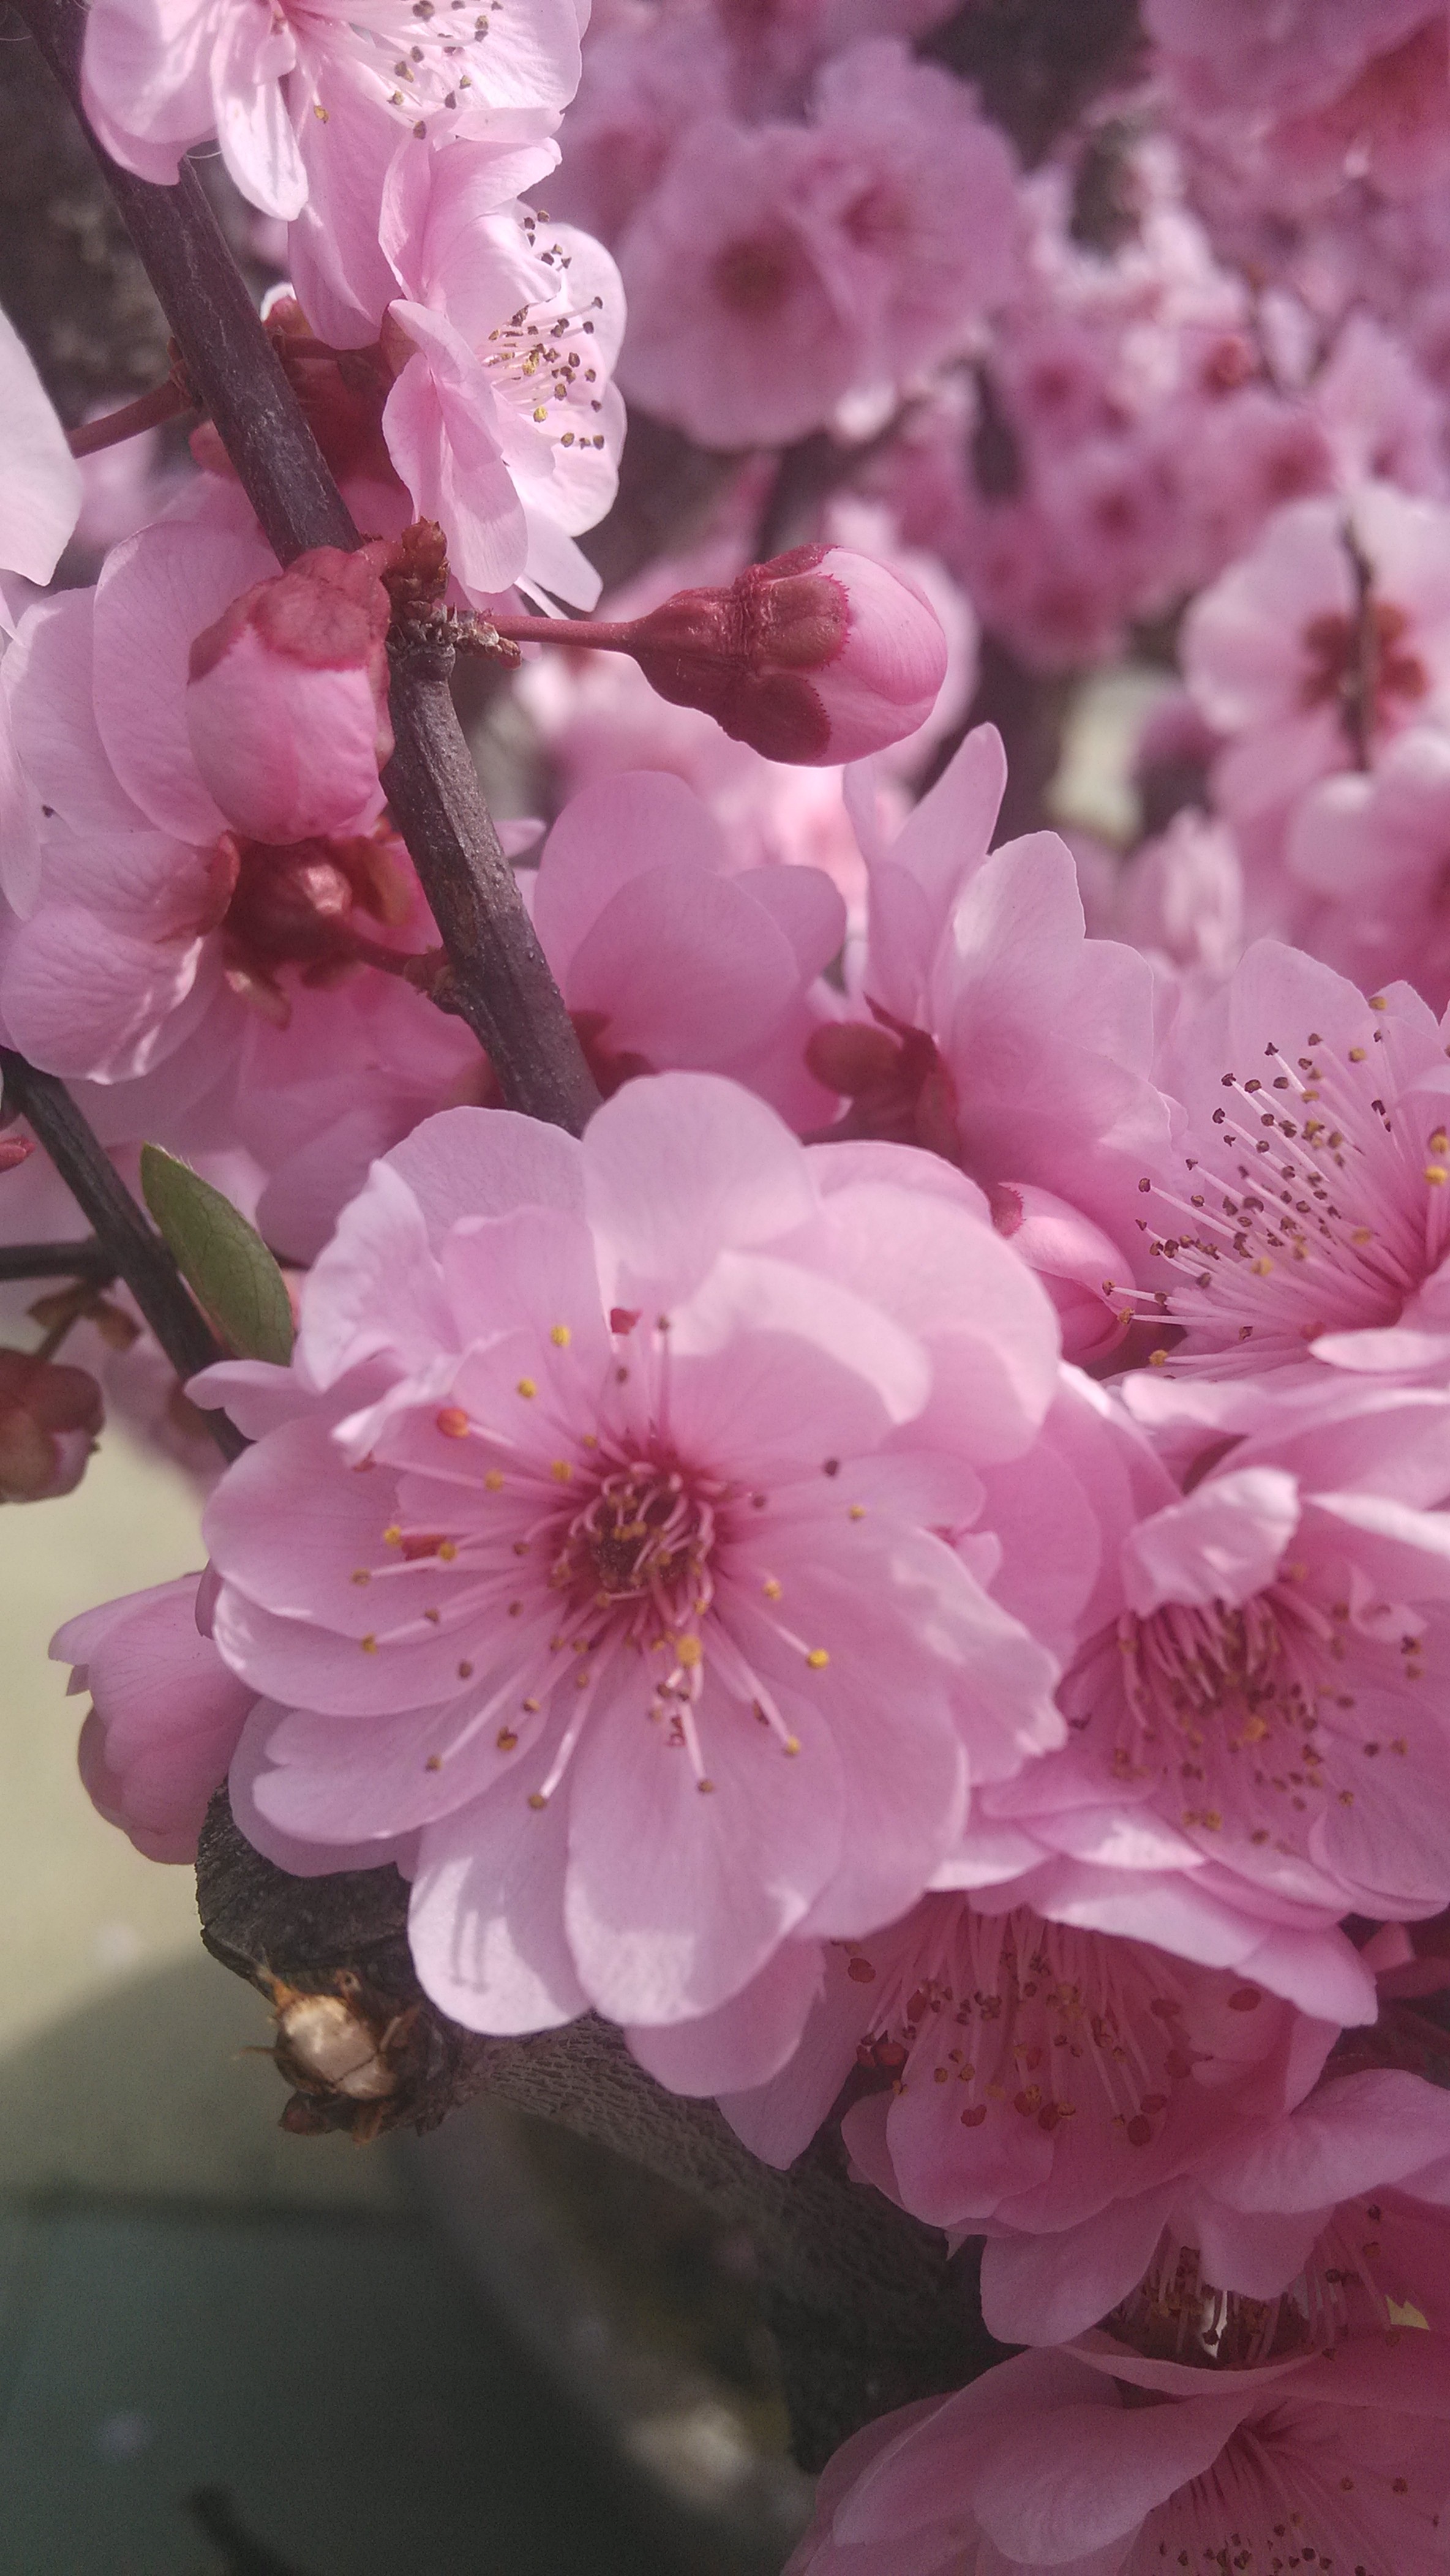
blossom, plant, flower, petal, spring, pink, flora, cherry blossom, flowering plant, land plant